Jinlun railway station

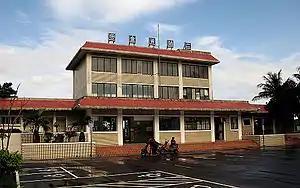

Jinlun is a railway station on the Taiwan Railways Administration South-link line located in Taimali Township, Taitung County, Taiwan.